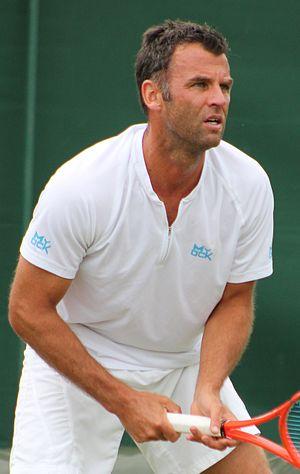
L'AS Patton-Rennes est un des principaux clubs français de tennis. Fondé en 1975, le club a remporté dix titres de Champion de France, ce qui constitue le deuxième palmarès national derrière le Racing Club de France. Le club a également remporté cinq titres de Champion d'Europe. Le club disparait brusquement en 2010.
Marc Gicquel, né le 30 mars 1977 à Tunis, est un joueur de tennis français, professionnel entre 1999 et 2014.